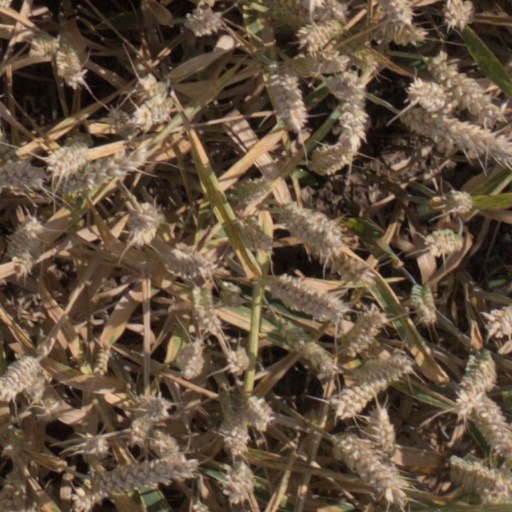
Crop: wheat